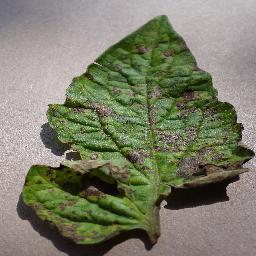
Label: Tomato___Early_blight